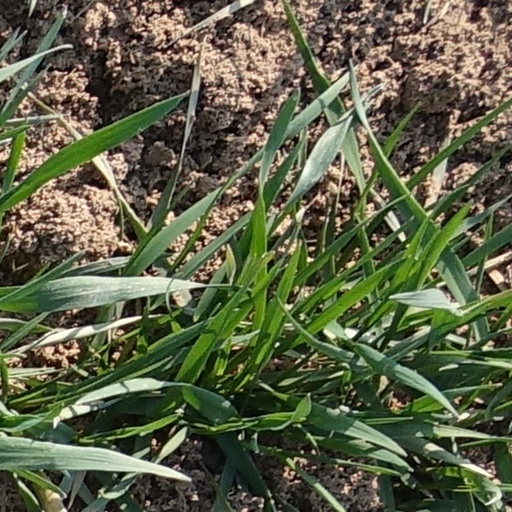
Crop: wheat